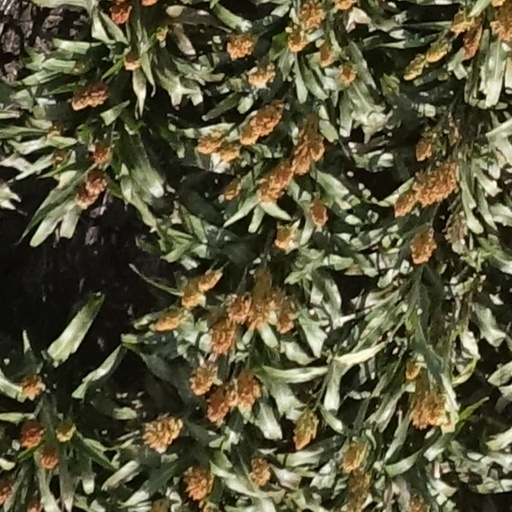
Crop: sorghum